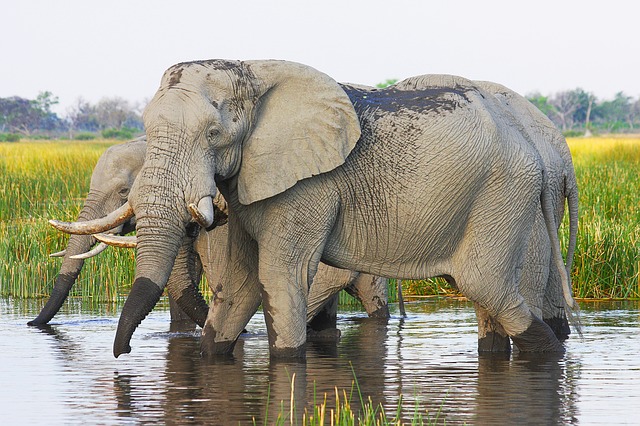
Label: elephant